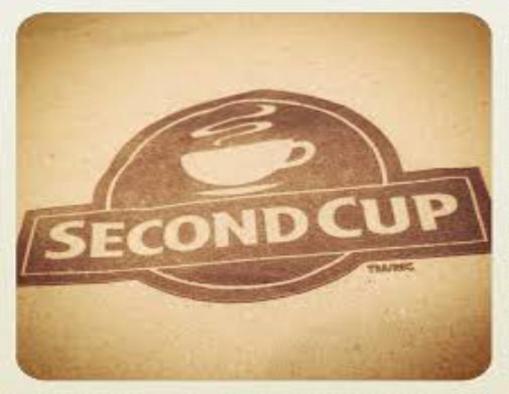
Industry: Food